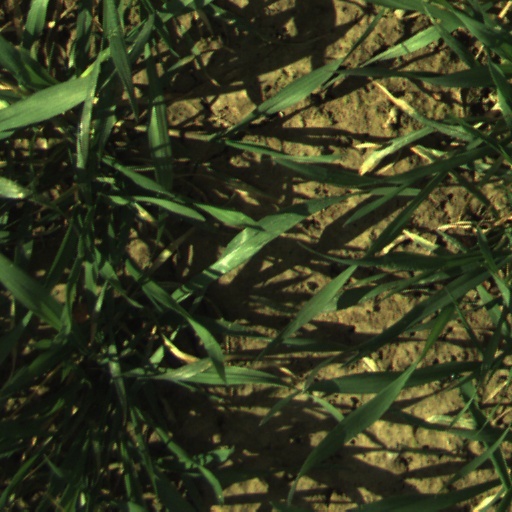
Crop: wheat